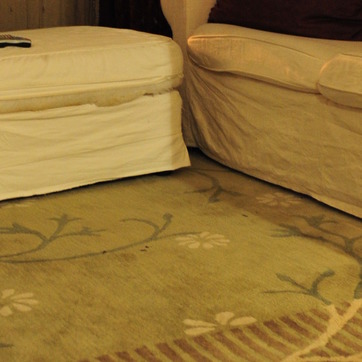
Material: carpet